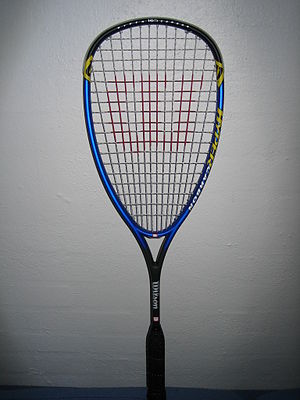
Ketsjer
Squashketsjer
Squashketsjer
En ketsjer er det redskab der benyttes i sportsgrene som f.eks. tennis, squash og badminton.